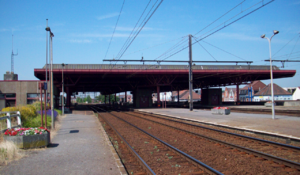
La gare de Deinze est une gare ferroviaire belge de la ligne 75, de Gand-Saint-Pierre à Mouscron, située à proximité du centre de la ville de Deinze dans la province de Flandre-Orientale en Région flamande.